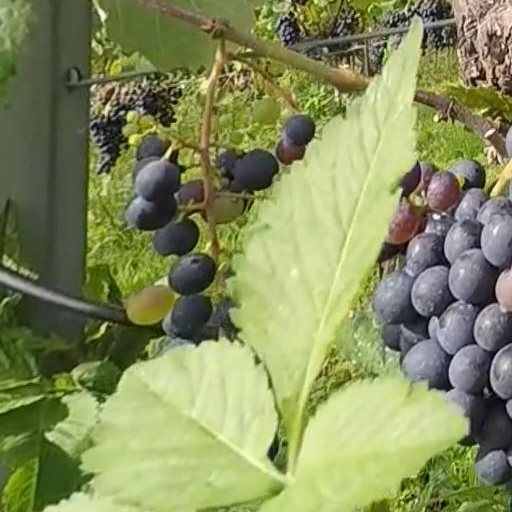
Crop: grape